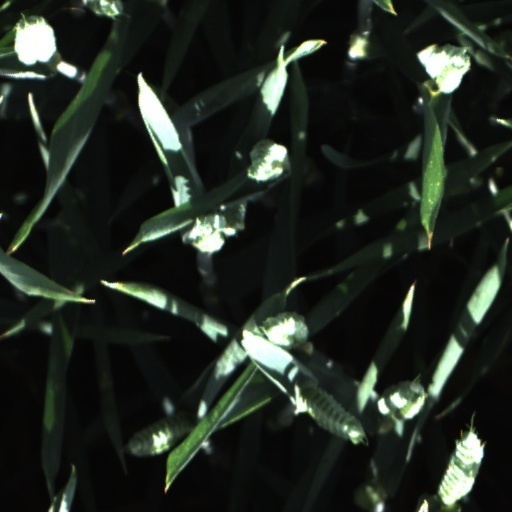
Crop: wheat